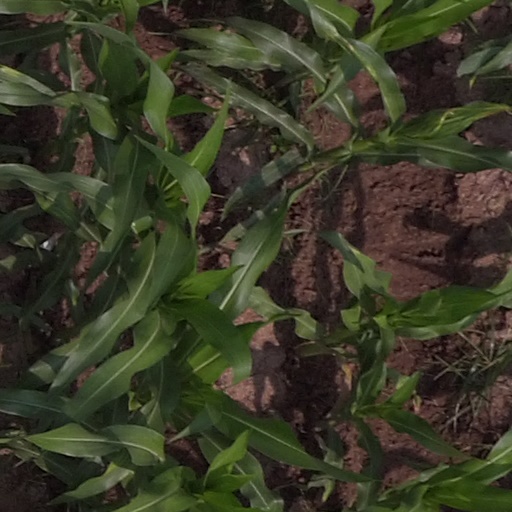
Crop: maize; corn